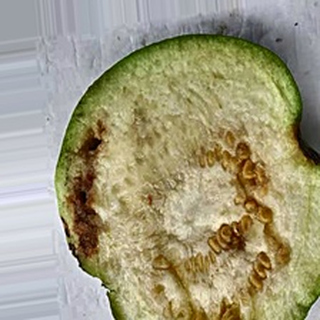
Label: guava_fruit_fly